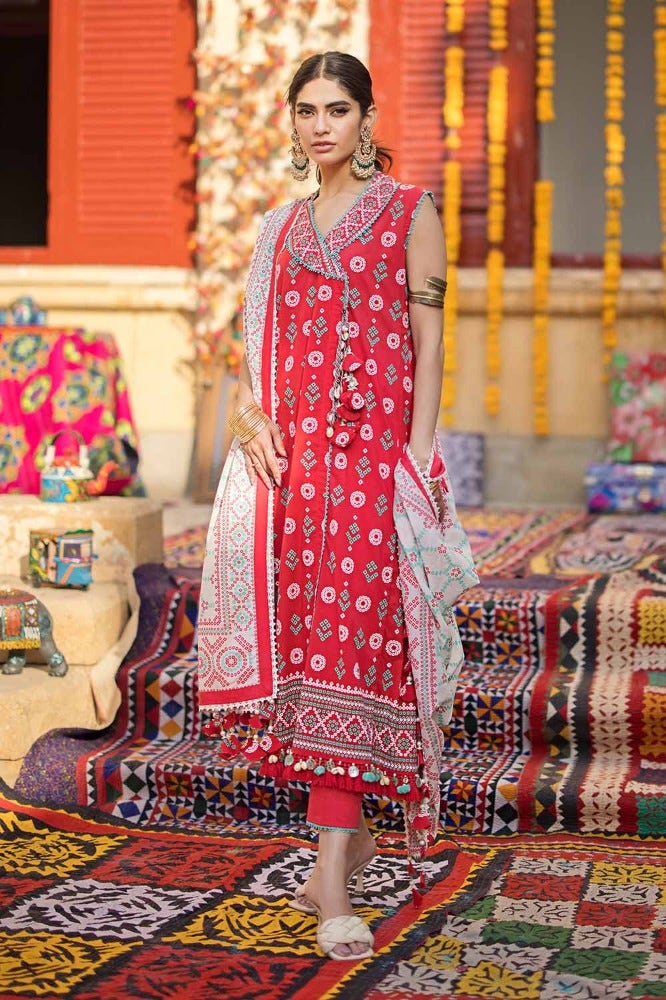
red multi embroidered salwar suit